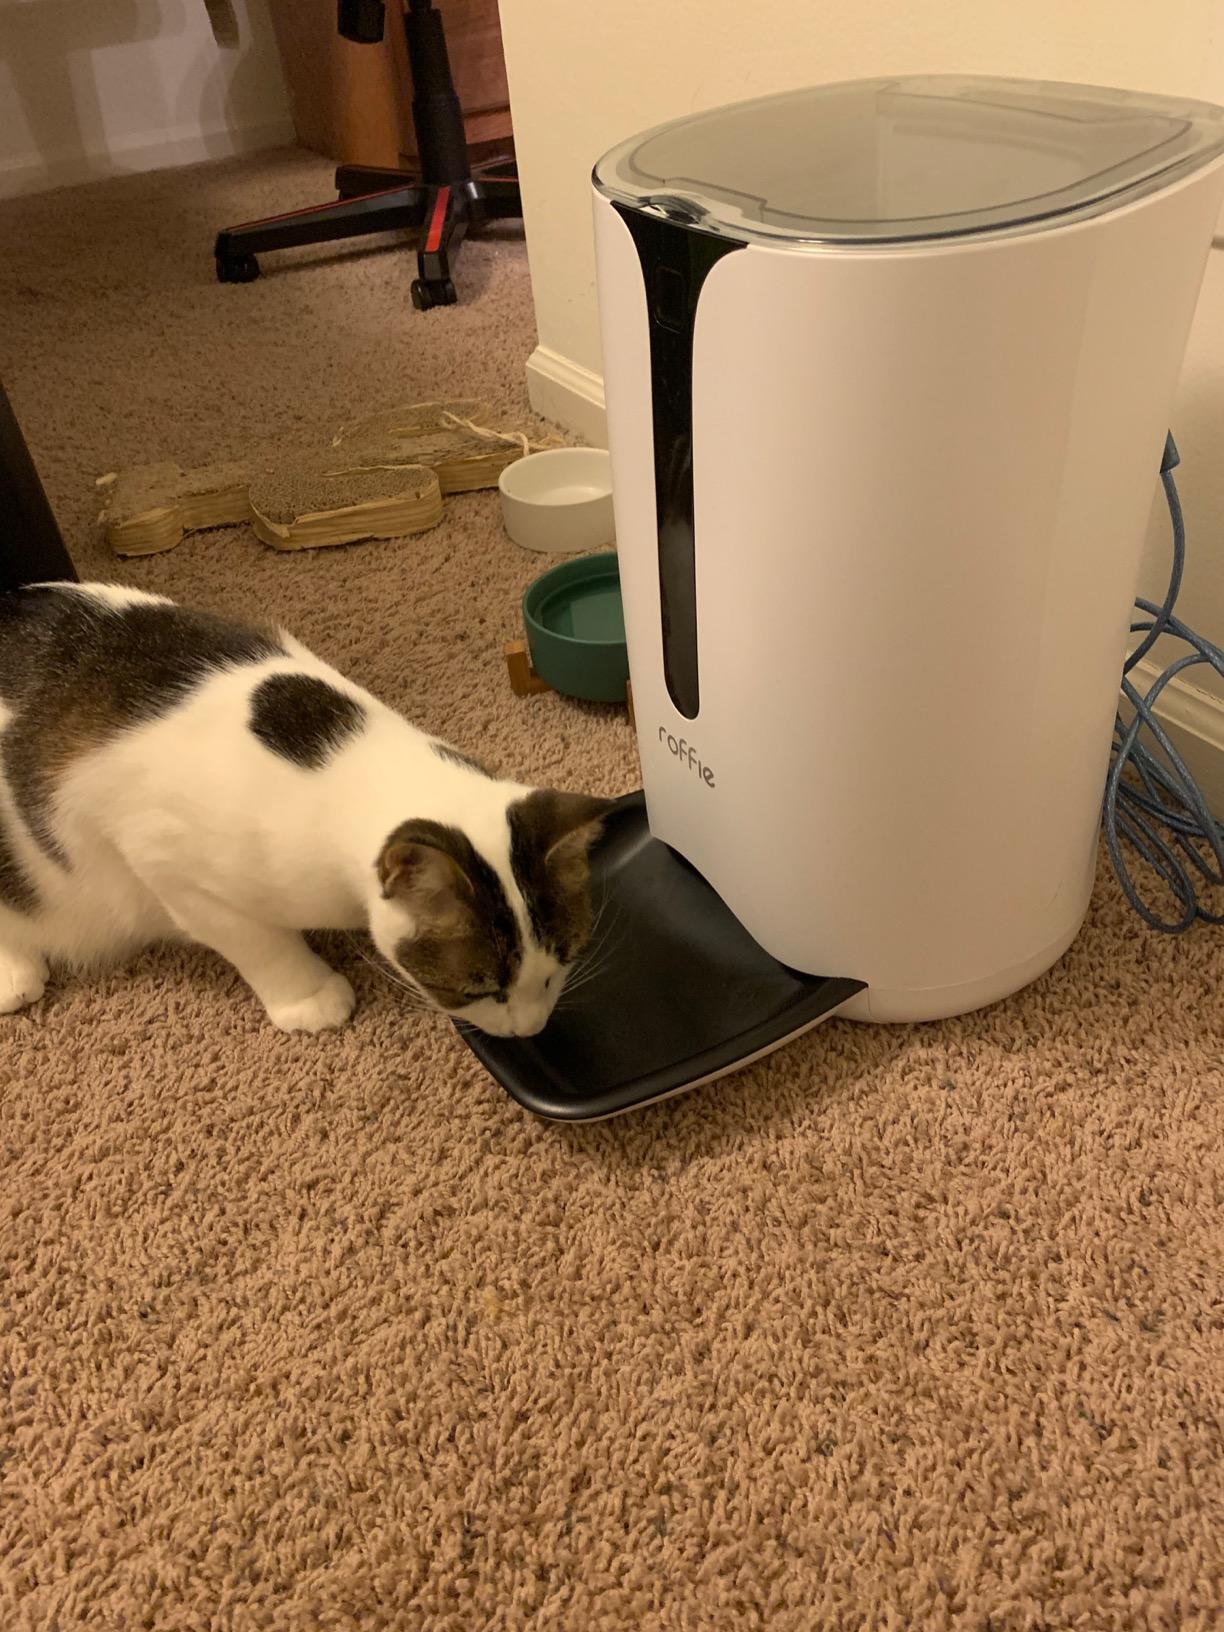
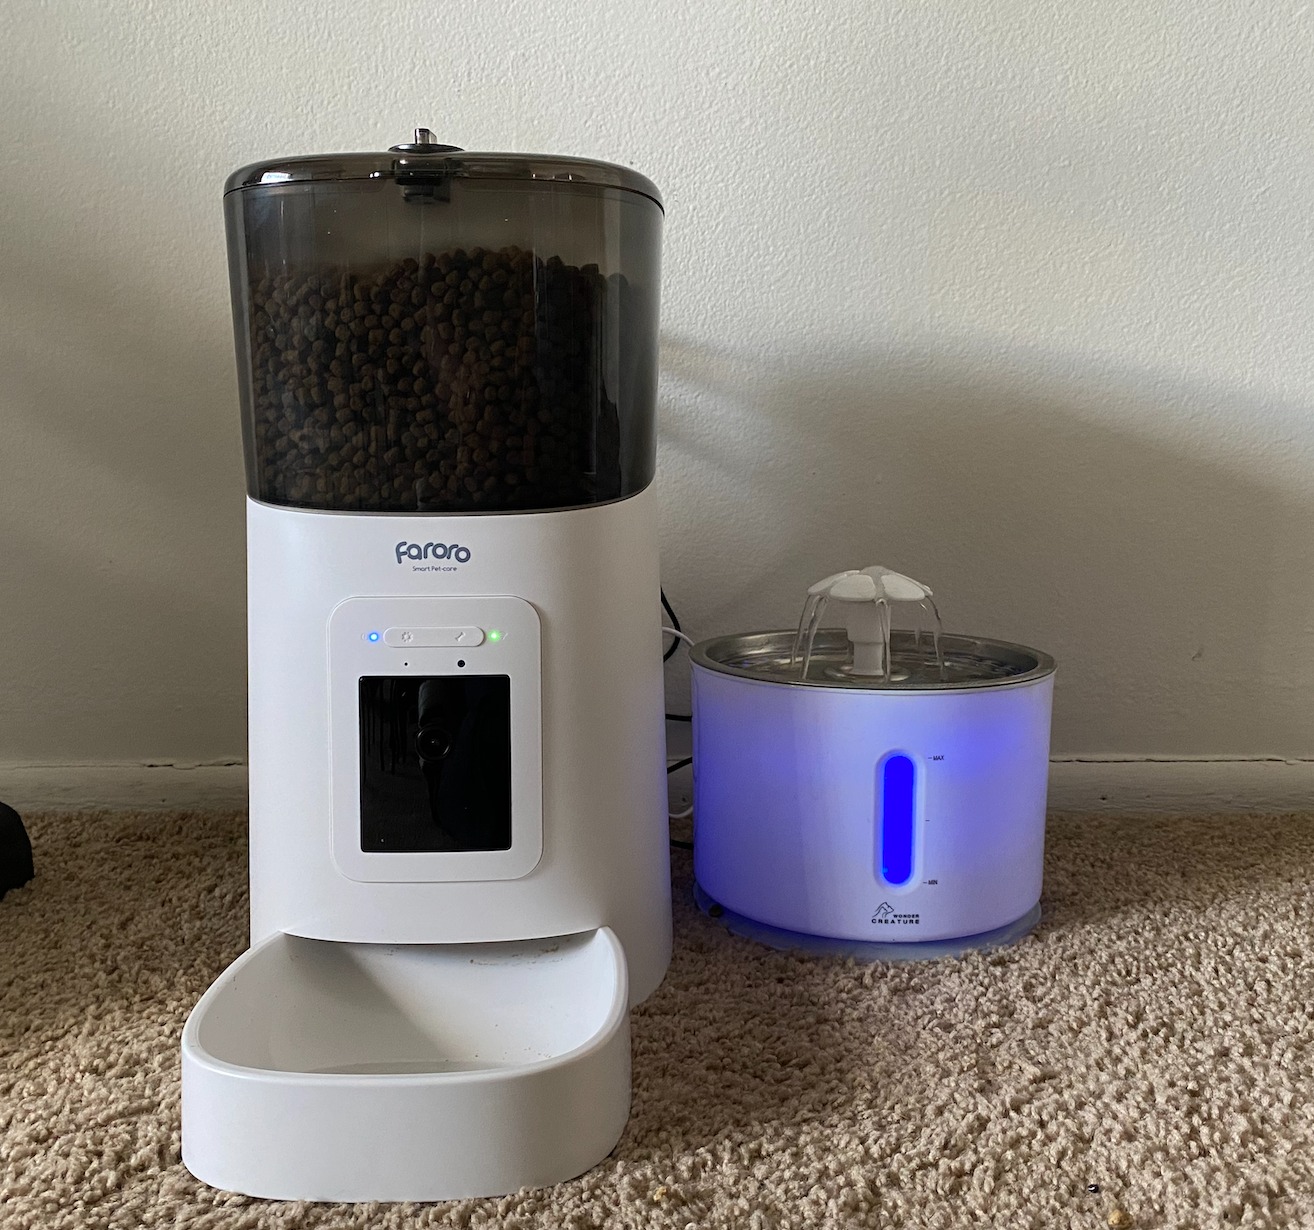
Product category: items_feeder
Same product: no